James Ware (judge)

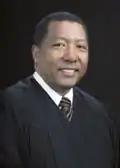

William James Ware (born November 2, 1946) is a retired United States district judge of the United States District Court for the Northern District of California.